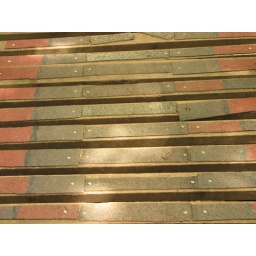
Foot bridge over the brook - clever use for some colorful roofing shingles.